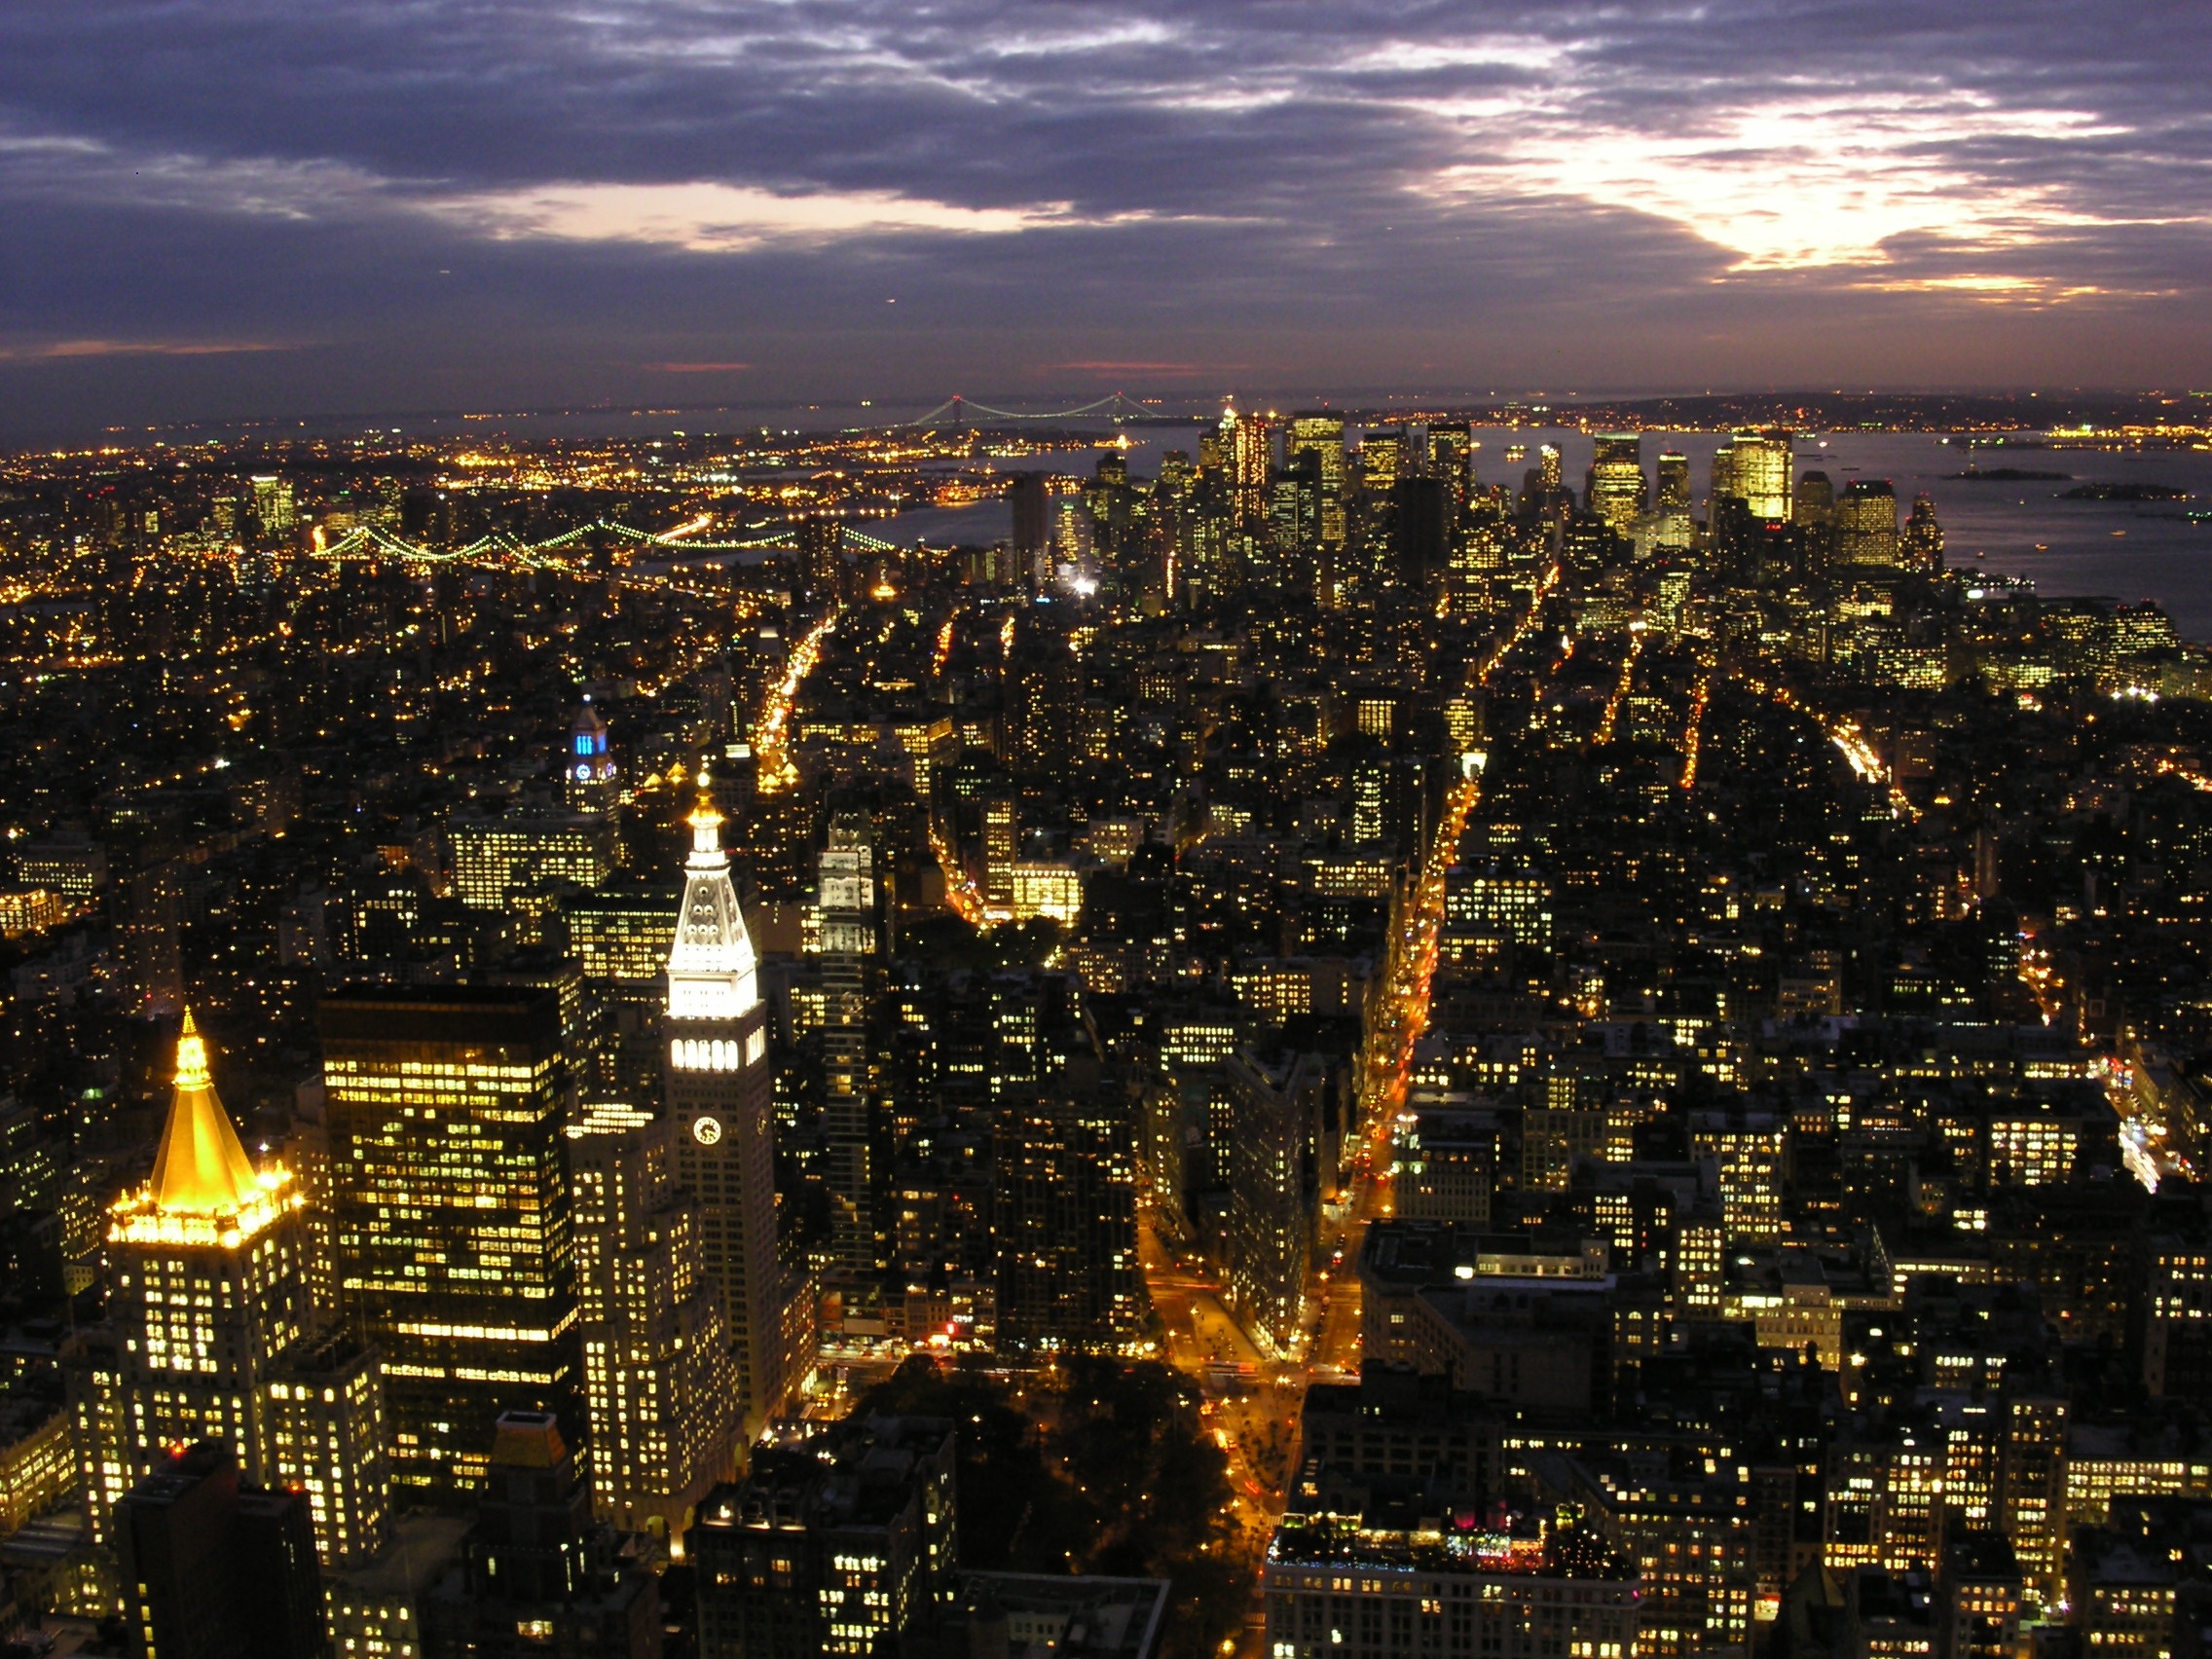
horizon, sunset, skyline, night, city, skyscraper, new york, manhattan, new york city, cityscape, downtown, dusk, evening, twilight, nyc, usa, america, empire state building, united states, metropolis, big apple, aerial photography, urban area, residential area, geographical feature, human settlement, atmosphere of earth, metropolitan area